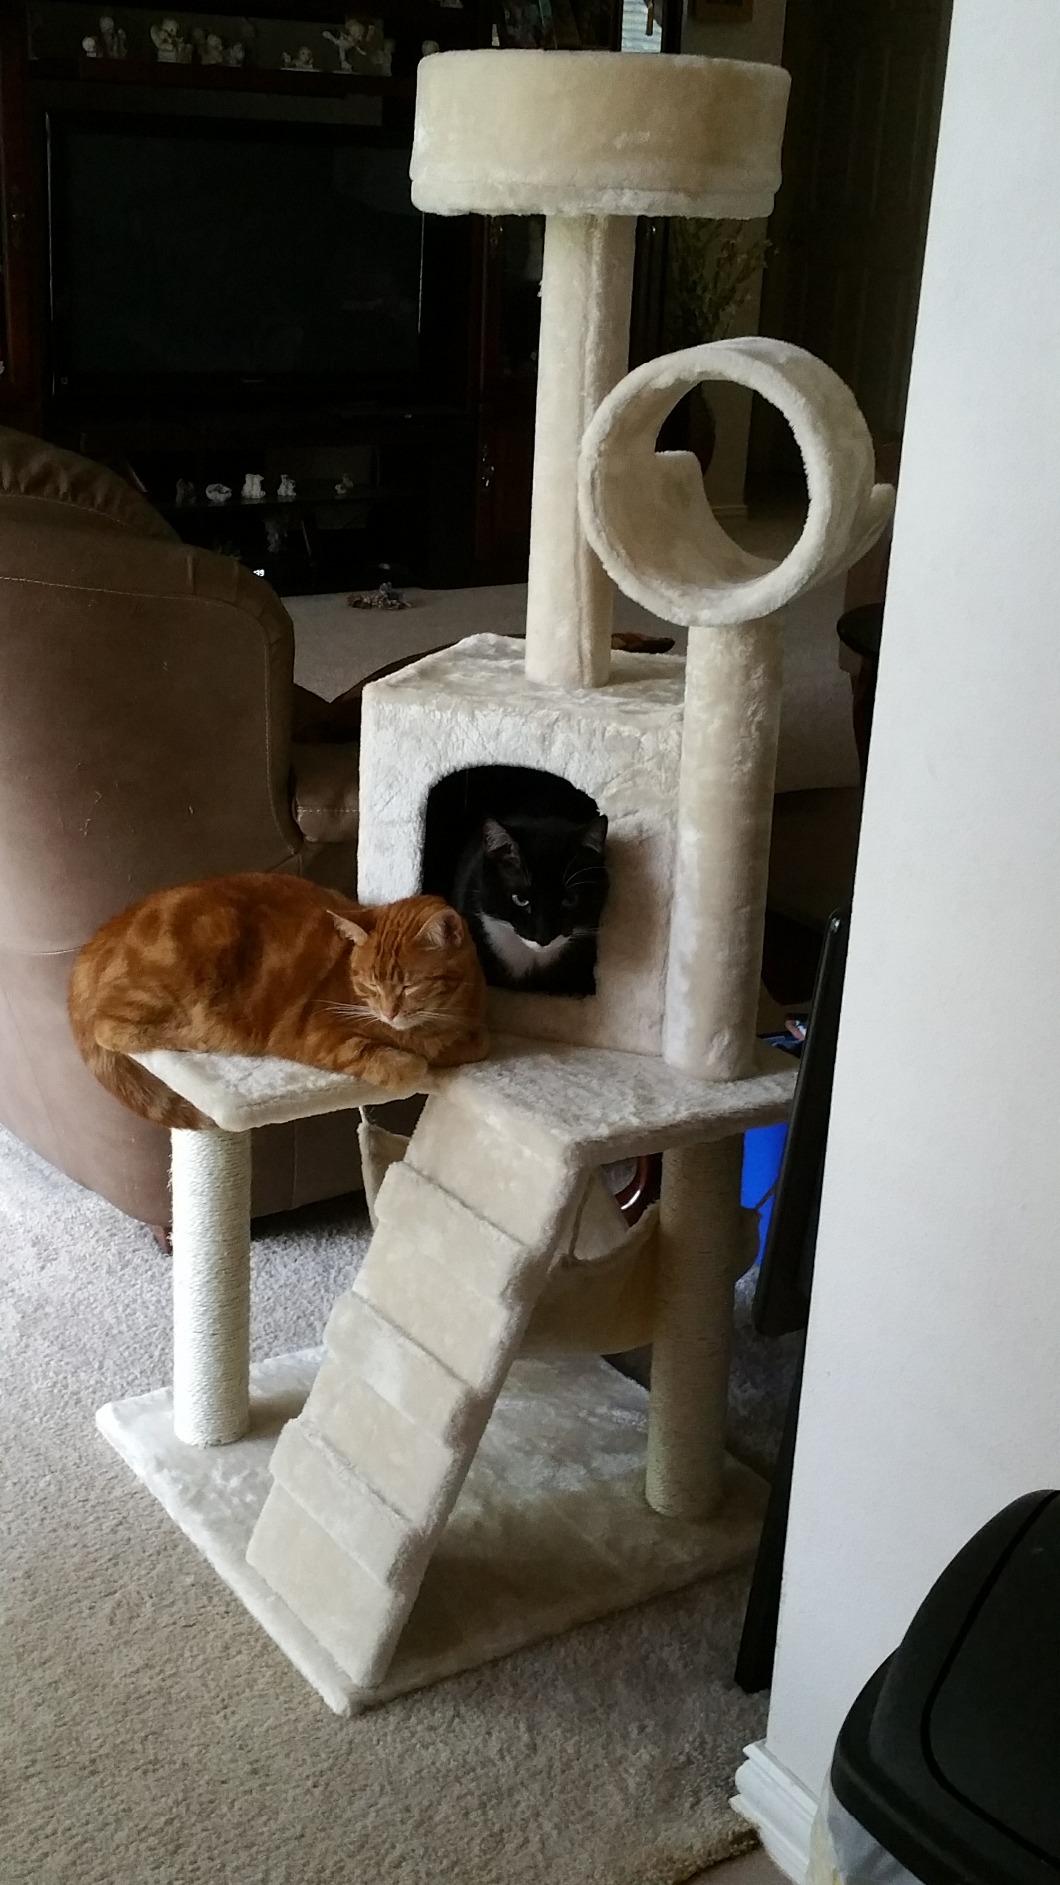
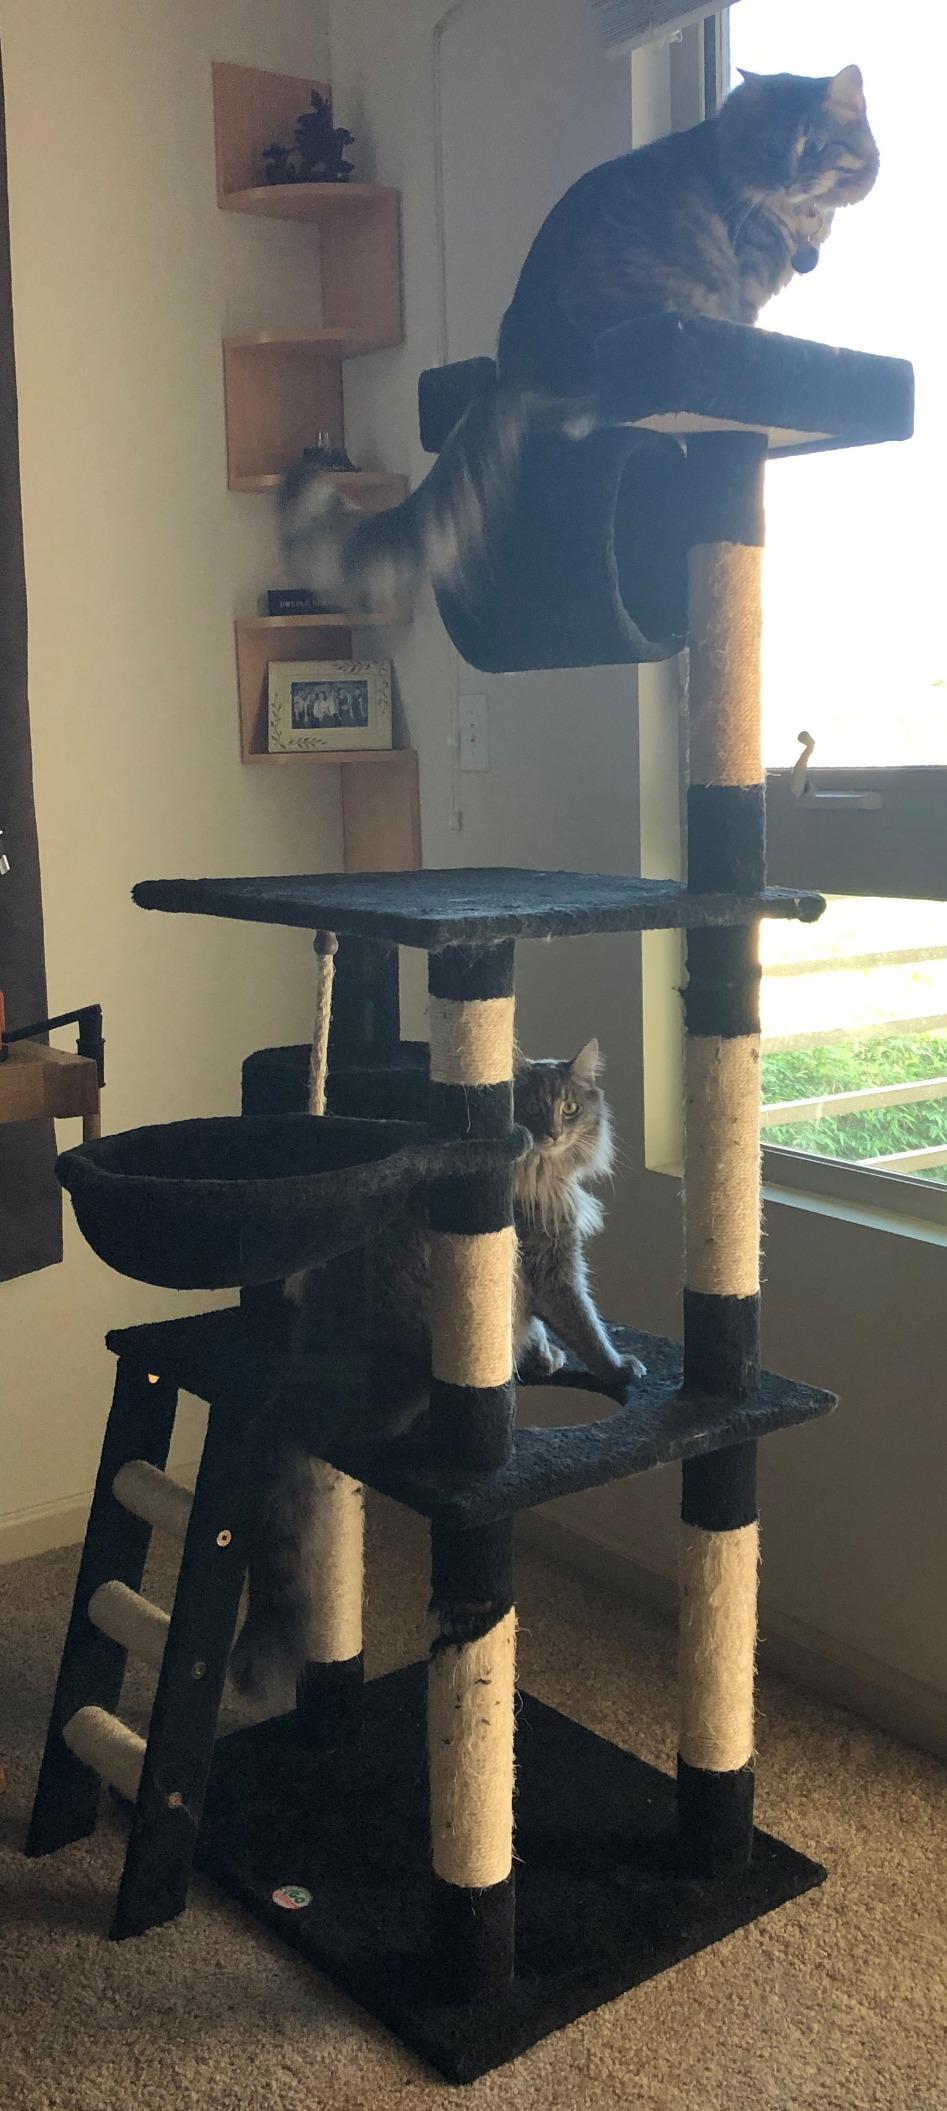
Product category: items_cat tree
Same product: no